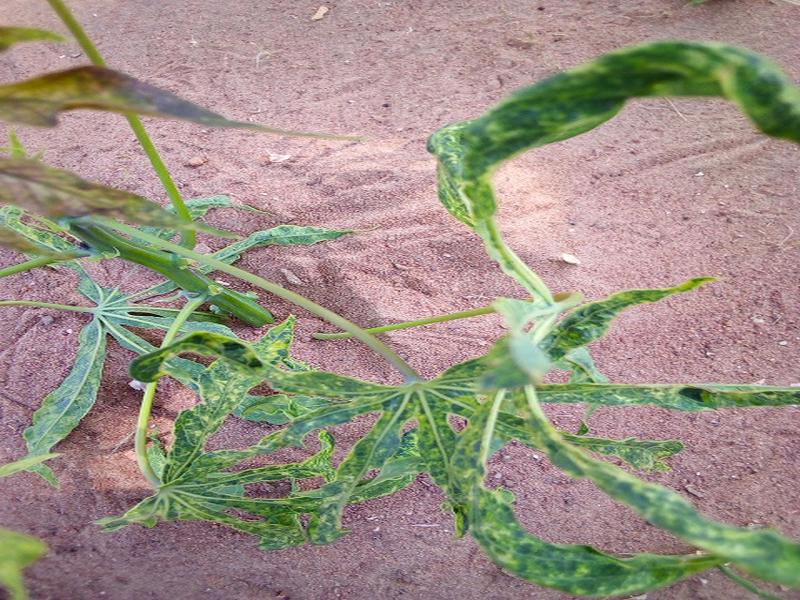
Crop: cassava
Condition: mosaic_disease